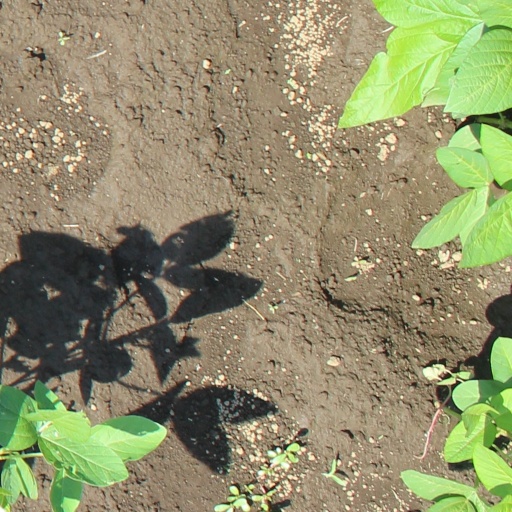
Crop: soybean